Somebody Is Watching You

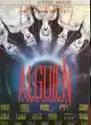
Poster

Somebody is Watching You, also known as Somebody is Hanging Around, is a 1988 Argentine horror film directed and written by and Horacio Maldonado and starring Horacio Erman. Its soundtrack features songs by the Argentine rock band Soda Stereo.